Mahmud II

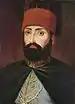
Portrait of Mahmud II

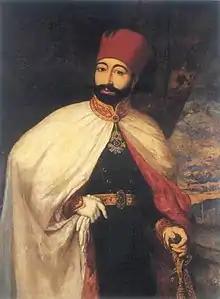
"Sultan Mahmud II"

Mahmud II (20 July 1785 – 1 July 1839) was the sultan of the Ottoman Empire from 1808 until his death in 1839. Often described as the "Peter the Great of Turkey", Mahmud instituted extensive administrative, military, and fiscal reforms. His disbandment of the conservative Janissary Corps removed a major obstacle to his and his successors' reforms in the Empire, creating the foundations of the subsequent Tanzimat era. Mahmud's reign was also marked by further Ottoman military defeats and loss of territory as a result of nationalist uprisings and European intervention.